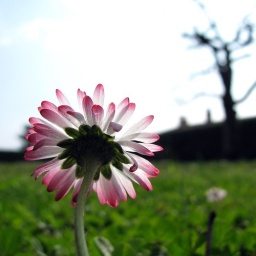
when I'm sitting reading on the terrace and look over the garden, I see the pink side of the daisies.